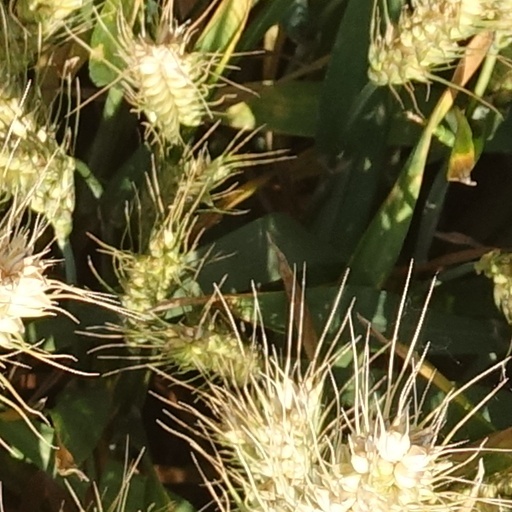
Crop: wheat